Tell Beit Mirsim

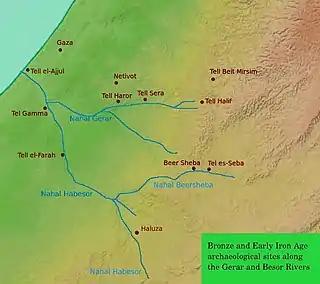
Position of Tell Beit Mirsim among other Bronze and Early Iron Age tells in the area

Tell Beit Mirsim is an archaeological site in Israel, on the border between the lowlands of Shfela and Mount Hebron. It is located in the eastern region of Lachish about 20 kilometers southwest of Hebron and about 13 kilometers southeast of Lachish.